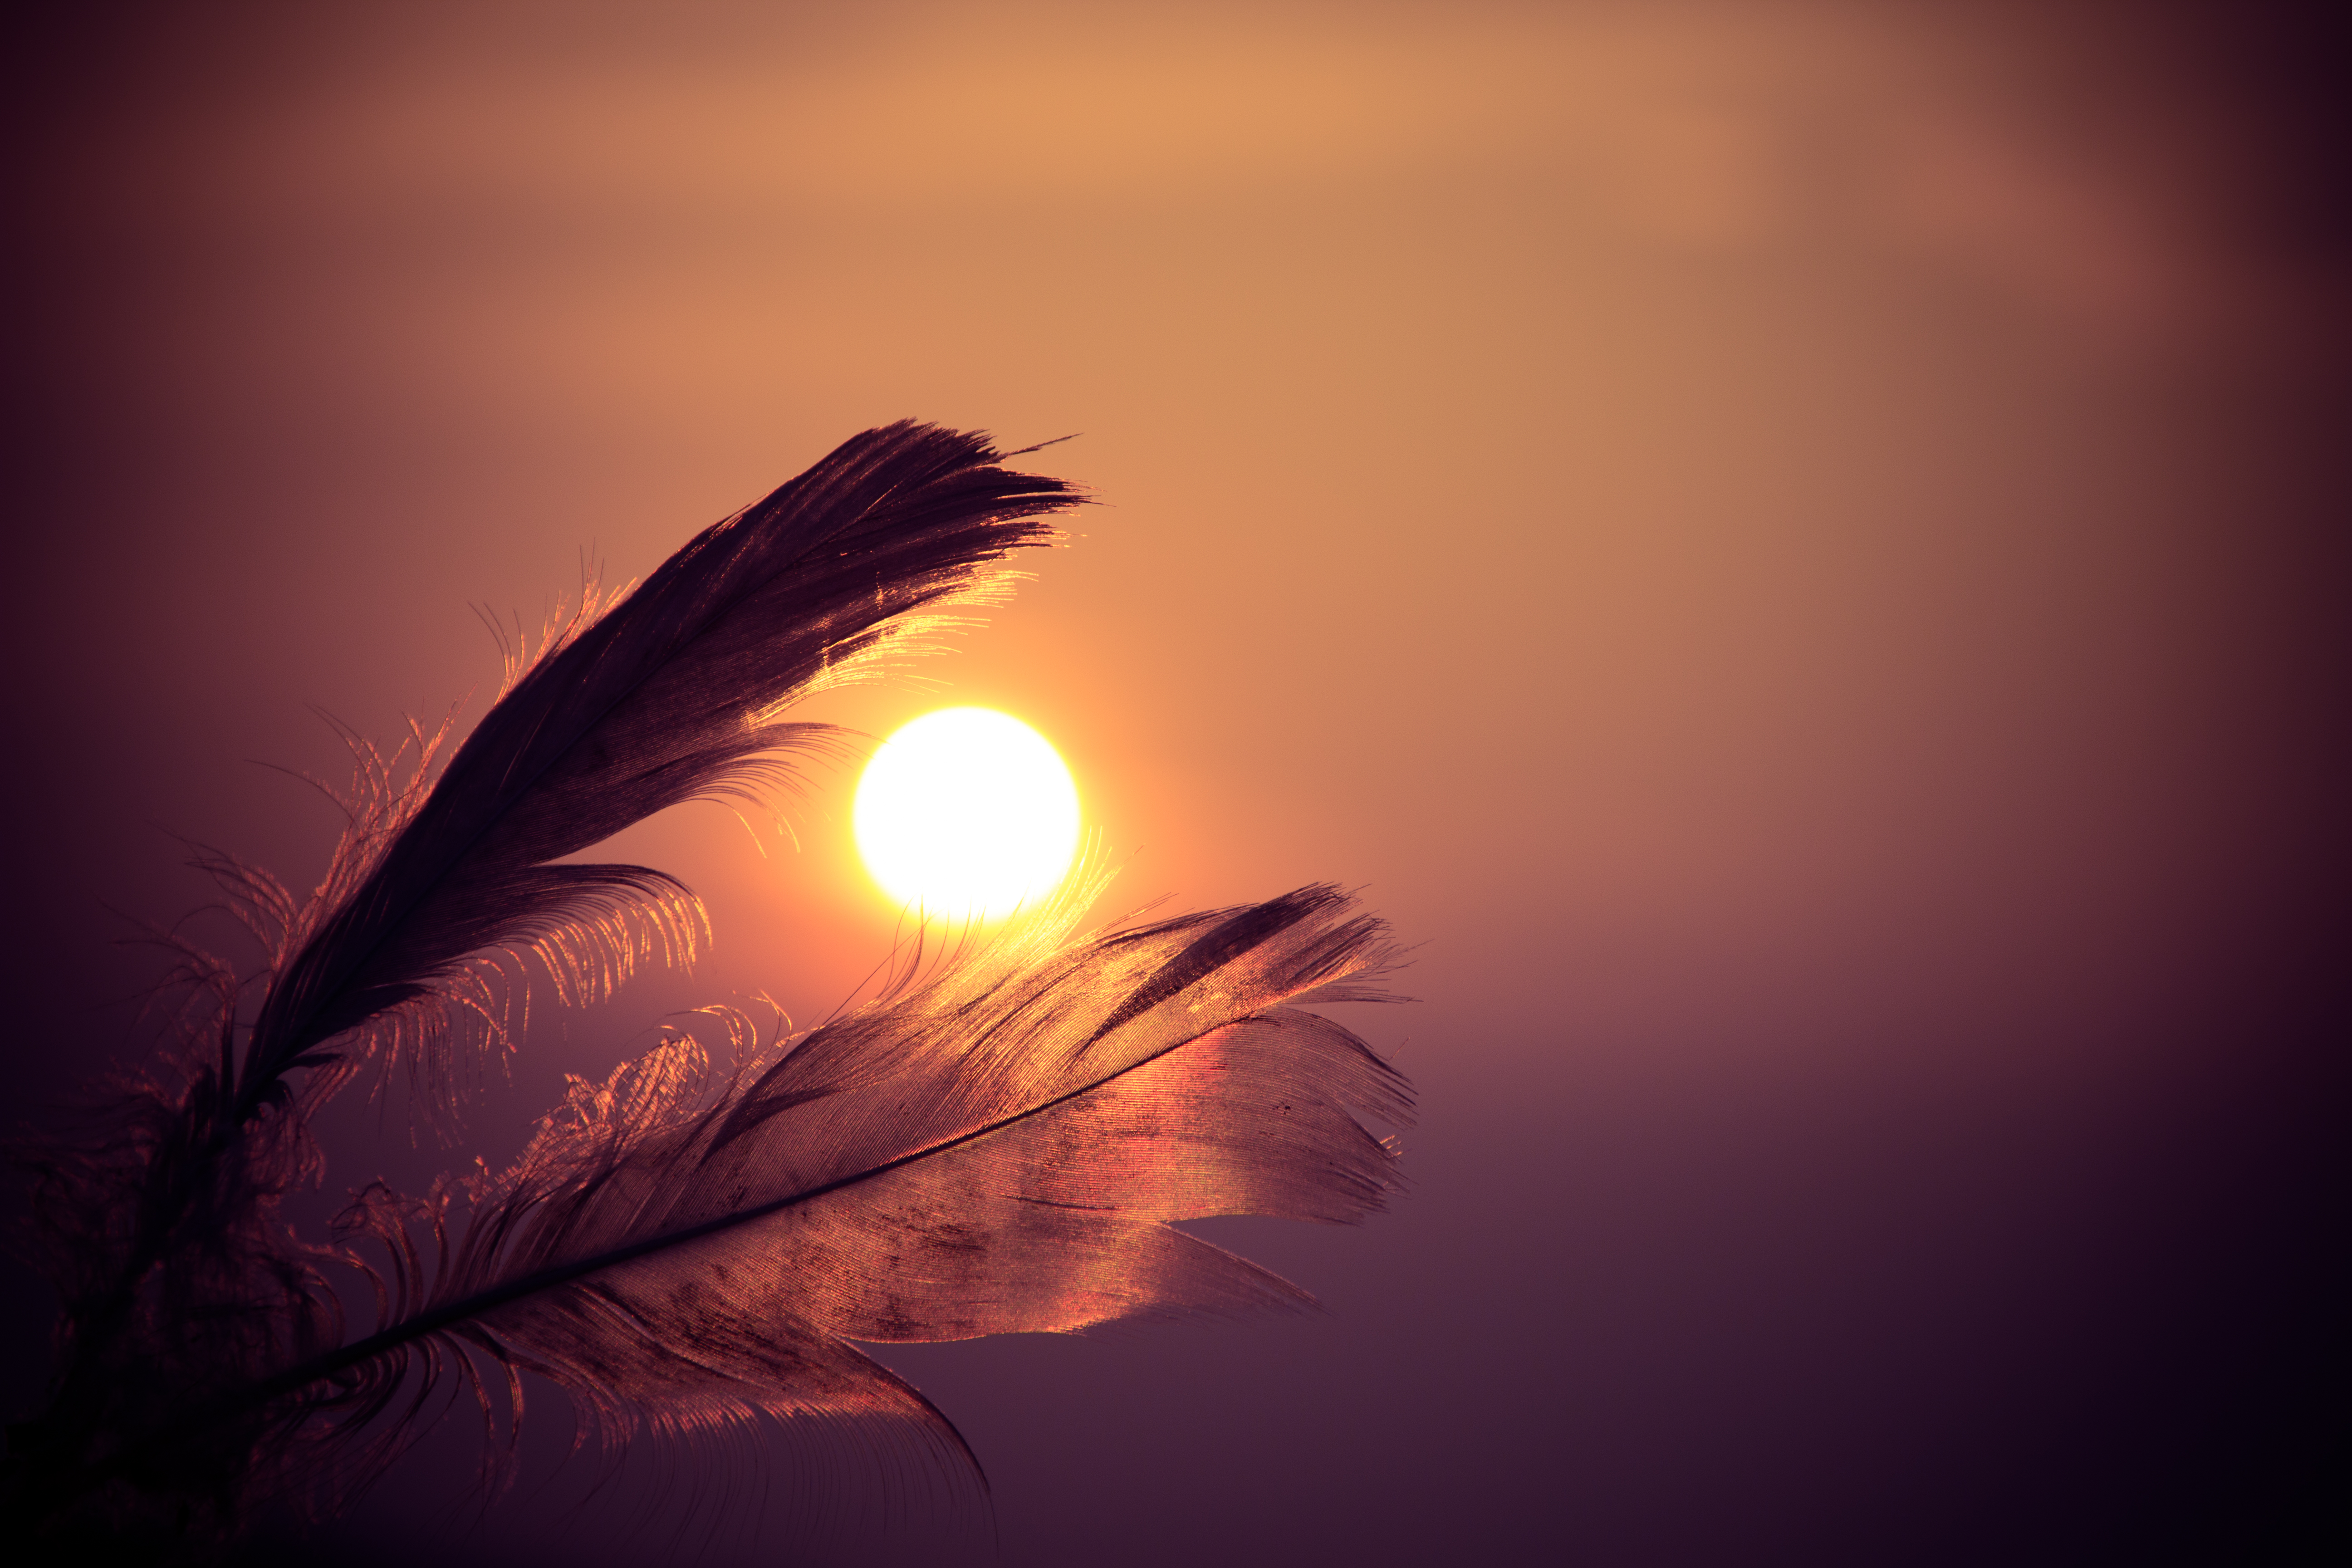
light, sky, sun, sunrise, sunset, sunlight, morning, dawn, atmosphere, evening, reflection, darkness, feathers, astronomical object, computer wallpaper